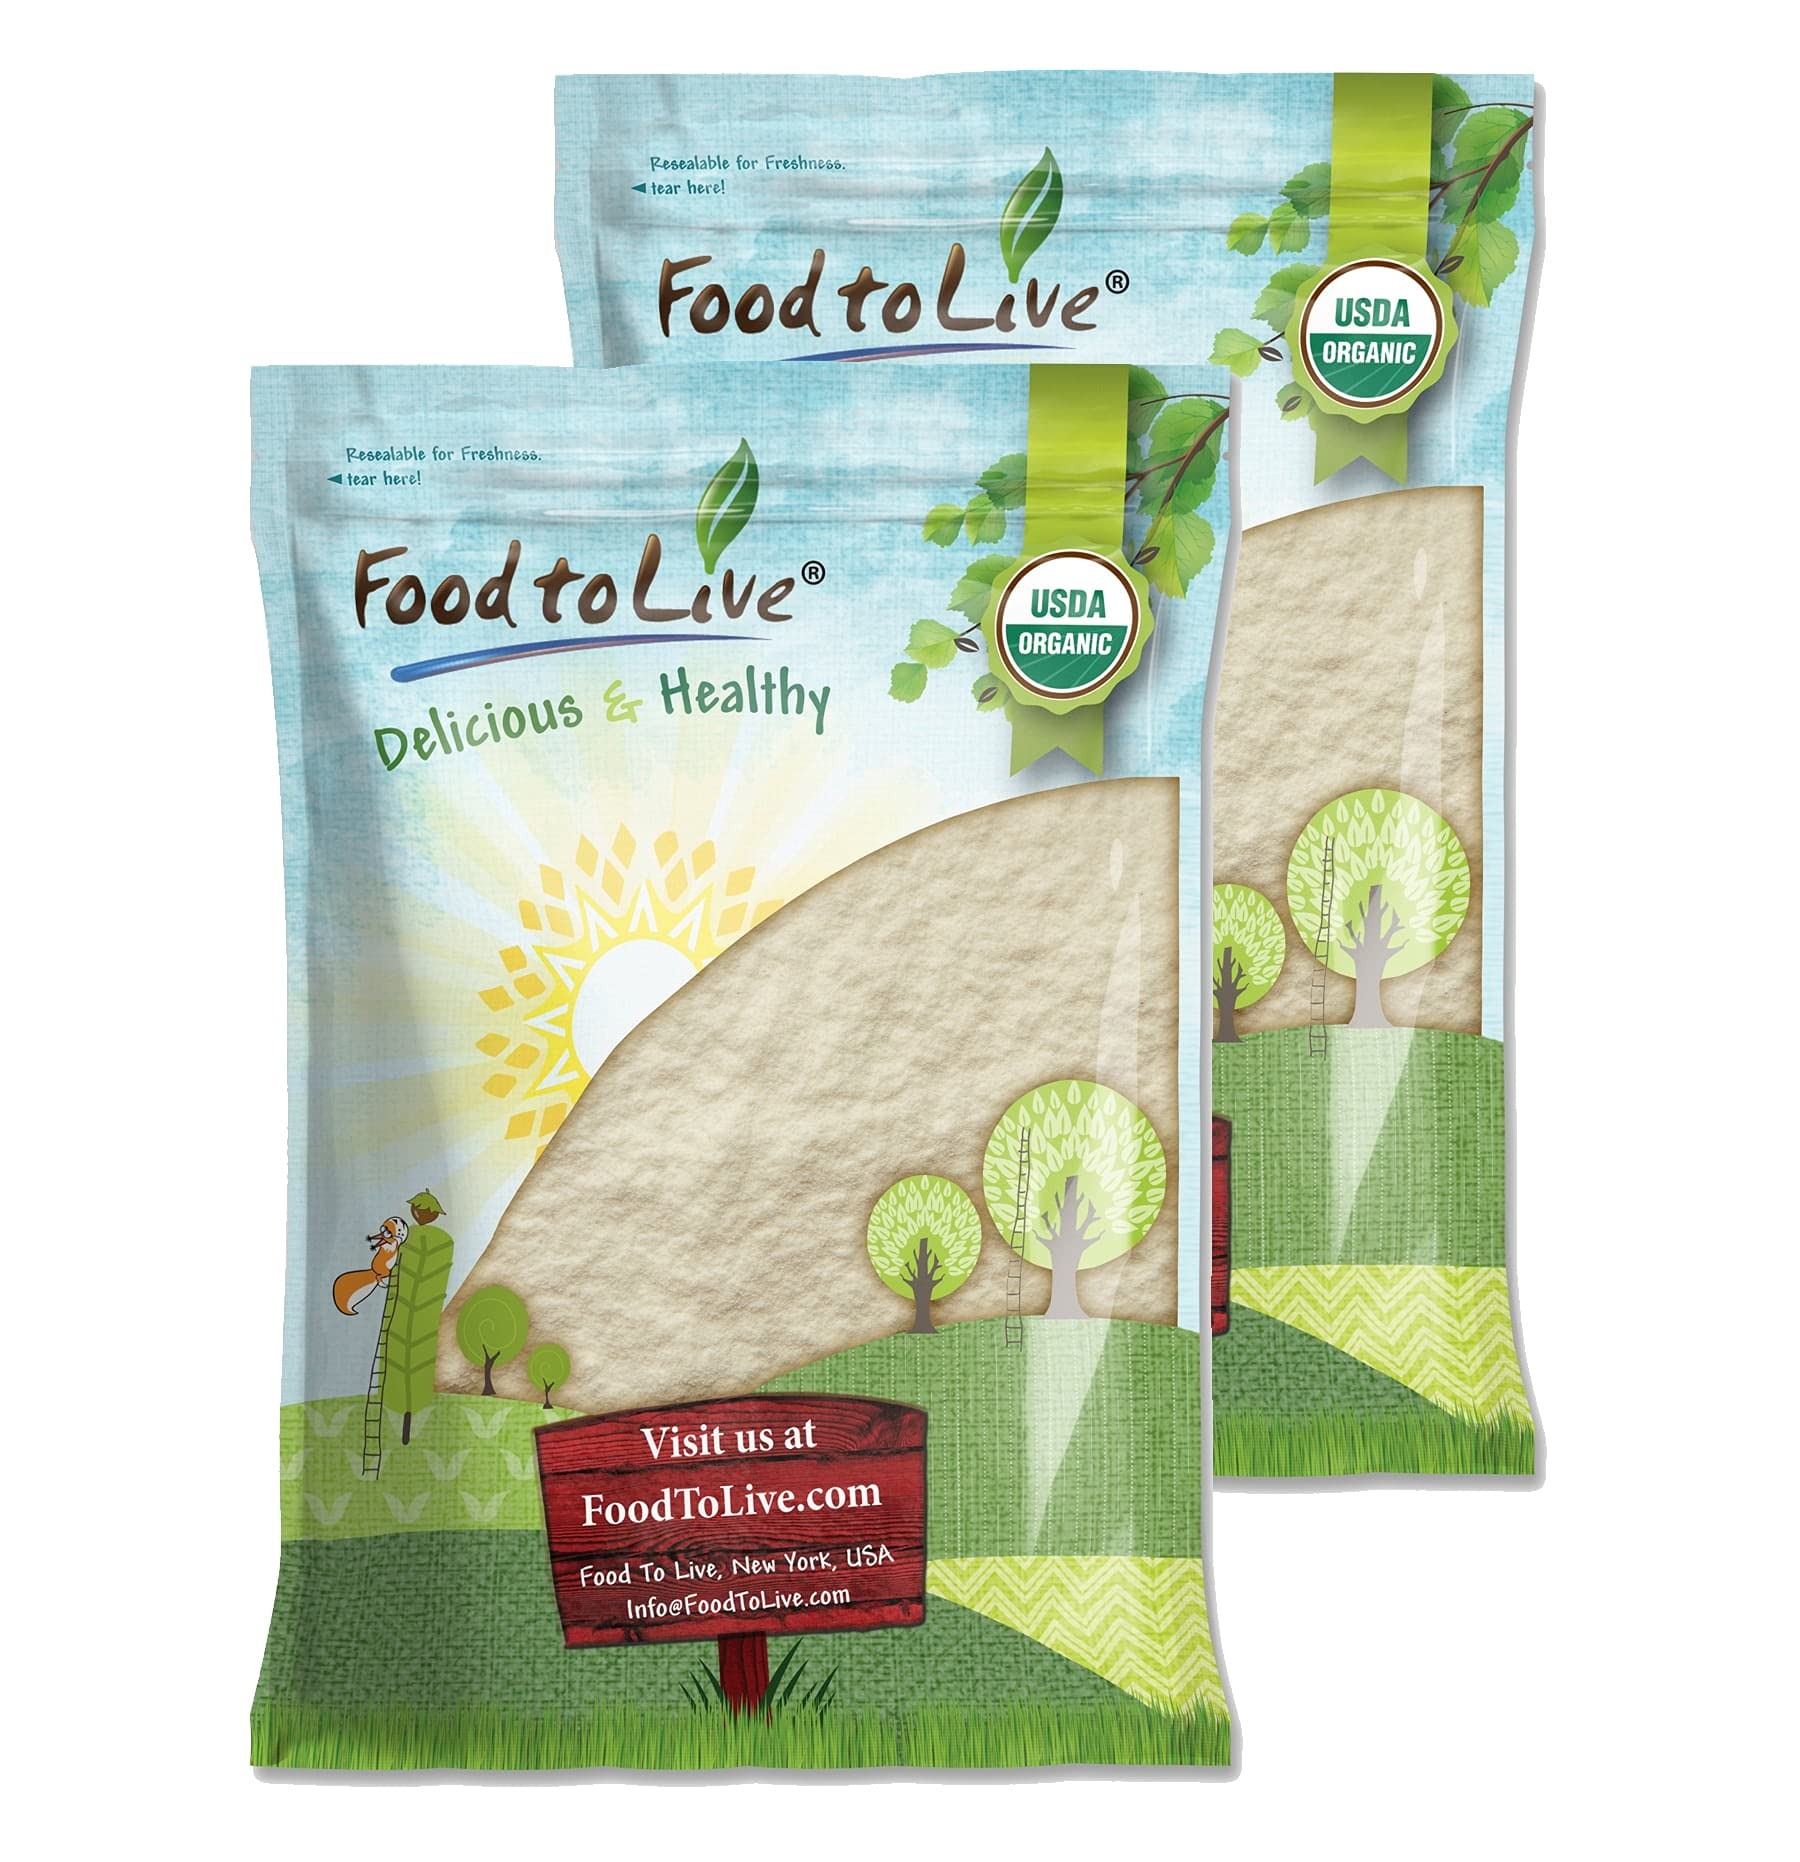
Item Name: Food to Live Organic Apple Powder, 20 Pounds - Non-GMO, Unsulfured, Raw, Vegan, Bulk, Great for Juices, Smoothies, Yogurts, and Instant Breakfast Drinks, Contains Maltodextrin, No Sulphites
Bullet Point 1: ✔️ ORGANIC & NON-GMO: Food to Live Organic Apple Powder is a USDA Organic and Non-GMO product. It is Kosher, raw, and suitable for vegans.
Bullet Point 2: ✔️ MADE FROM WHOLE FRESH APPLES: Unlike other companies that produce their powder from apple juice, Organic Apple Powder by Food to Live is made from fresh apples that have been freeze-dried and then milled into fine powder. Using this method allows them to preserve almost all original nutrients.
Bullet Point 3: ✔️ HIGHLY NUTRITIOUS: Our Organic Apple Fruit Powder is rich in fiber, Magnesium, Potassium, Zinc, and Vitamin C. It is also a great source of polyphenols and flavonoids - plant antioxidants. In addition, it is an unsulfured product that contains no artificial coloring or flavors.
Bullet Point 4: ✔️ VERSATILE USES: Use Organic Apple Powder in cocktails, shakes, smoothies, juices, dressings, desserts, pastries, ice cream, and homemade jams. It is also a popular ingredient for face masks and scrubs.
Bullet Point 5: ✔️ SUBSTITUTE FOR FRESH APPLE: Powdered Organic Apple is a convenient alternative to the fresh fruit. It will complement your favorite recipes with sweet apple flavor and the fruit’s nutritional properties.
Value: 320.0
Unit: Ounce

Price: 261.15